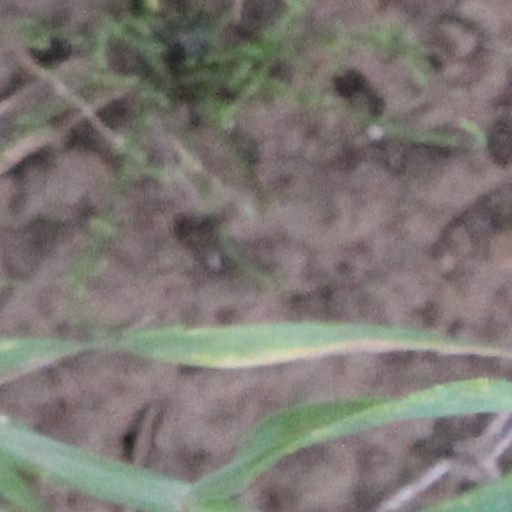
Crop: wheat